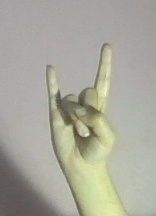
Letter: la